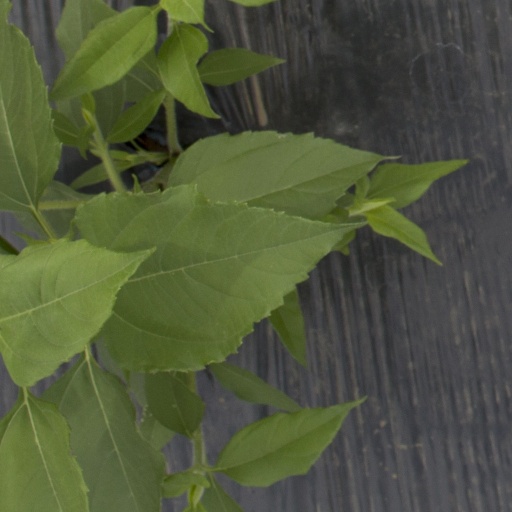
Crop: Jerusalem artichoke